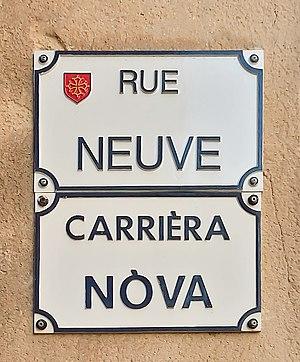
La rue Neuve est une rue du centre historique de Toulouse, en France. Elle se situe au cœur du quartier Saint-Étienne, dans le secteur 1 de la ville. Elle appartient au secteur sauvegardé de Toulouse.